Plantation complexes in the Southern United States

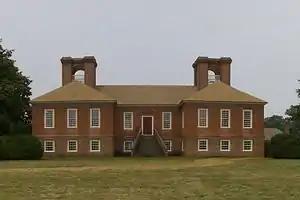
Stratford Hall is a classic example of Southern plantation architecture, built on an H-plan and completed in 1738 near Lerty, Virginia.

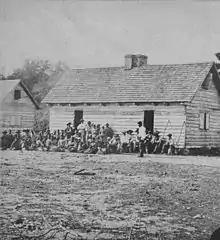
1862 photograph of the slave quarter at Smiths Plantation in Port Royal, South Carolina. The slave house shown is of the saddlebag type.

Plantation complexes were common on agricultural plantations in the Southern United States from the 17th into the 20th century. The complex included everything from the main residence down to the pens for livestock. Until the abolition of slavery, such plantations were generally self-sufficient settlements that relied on the forced labor of enslaved people.